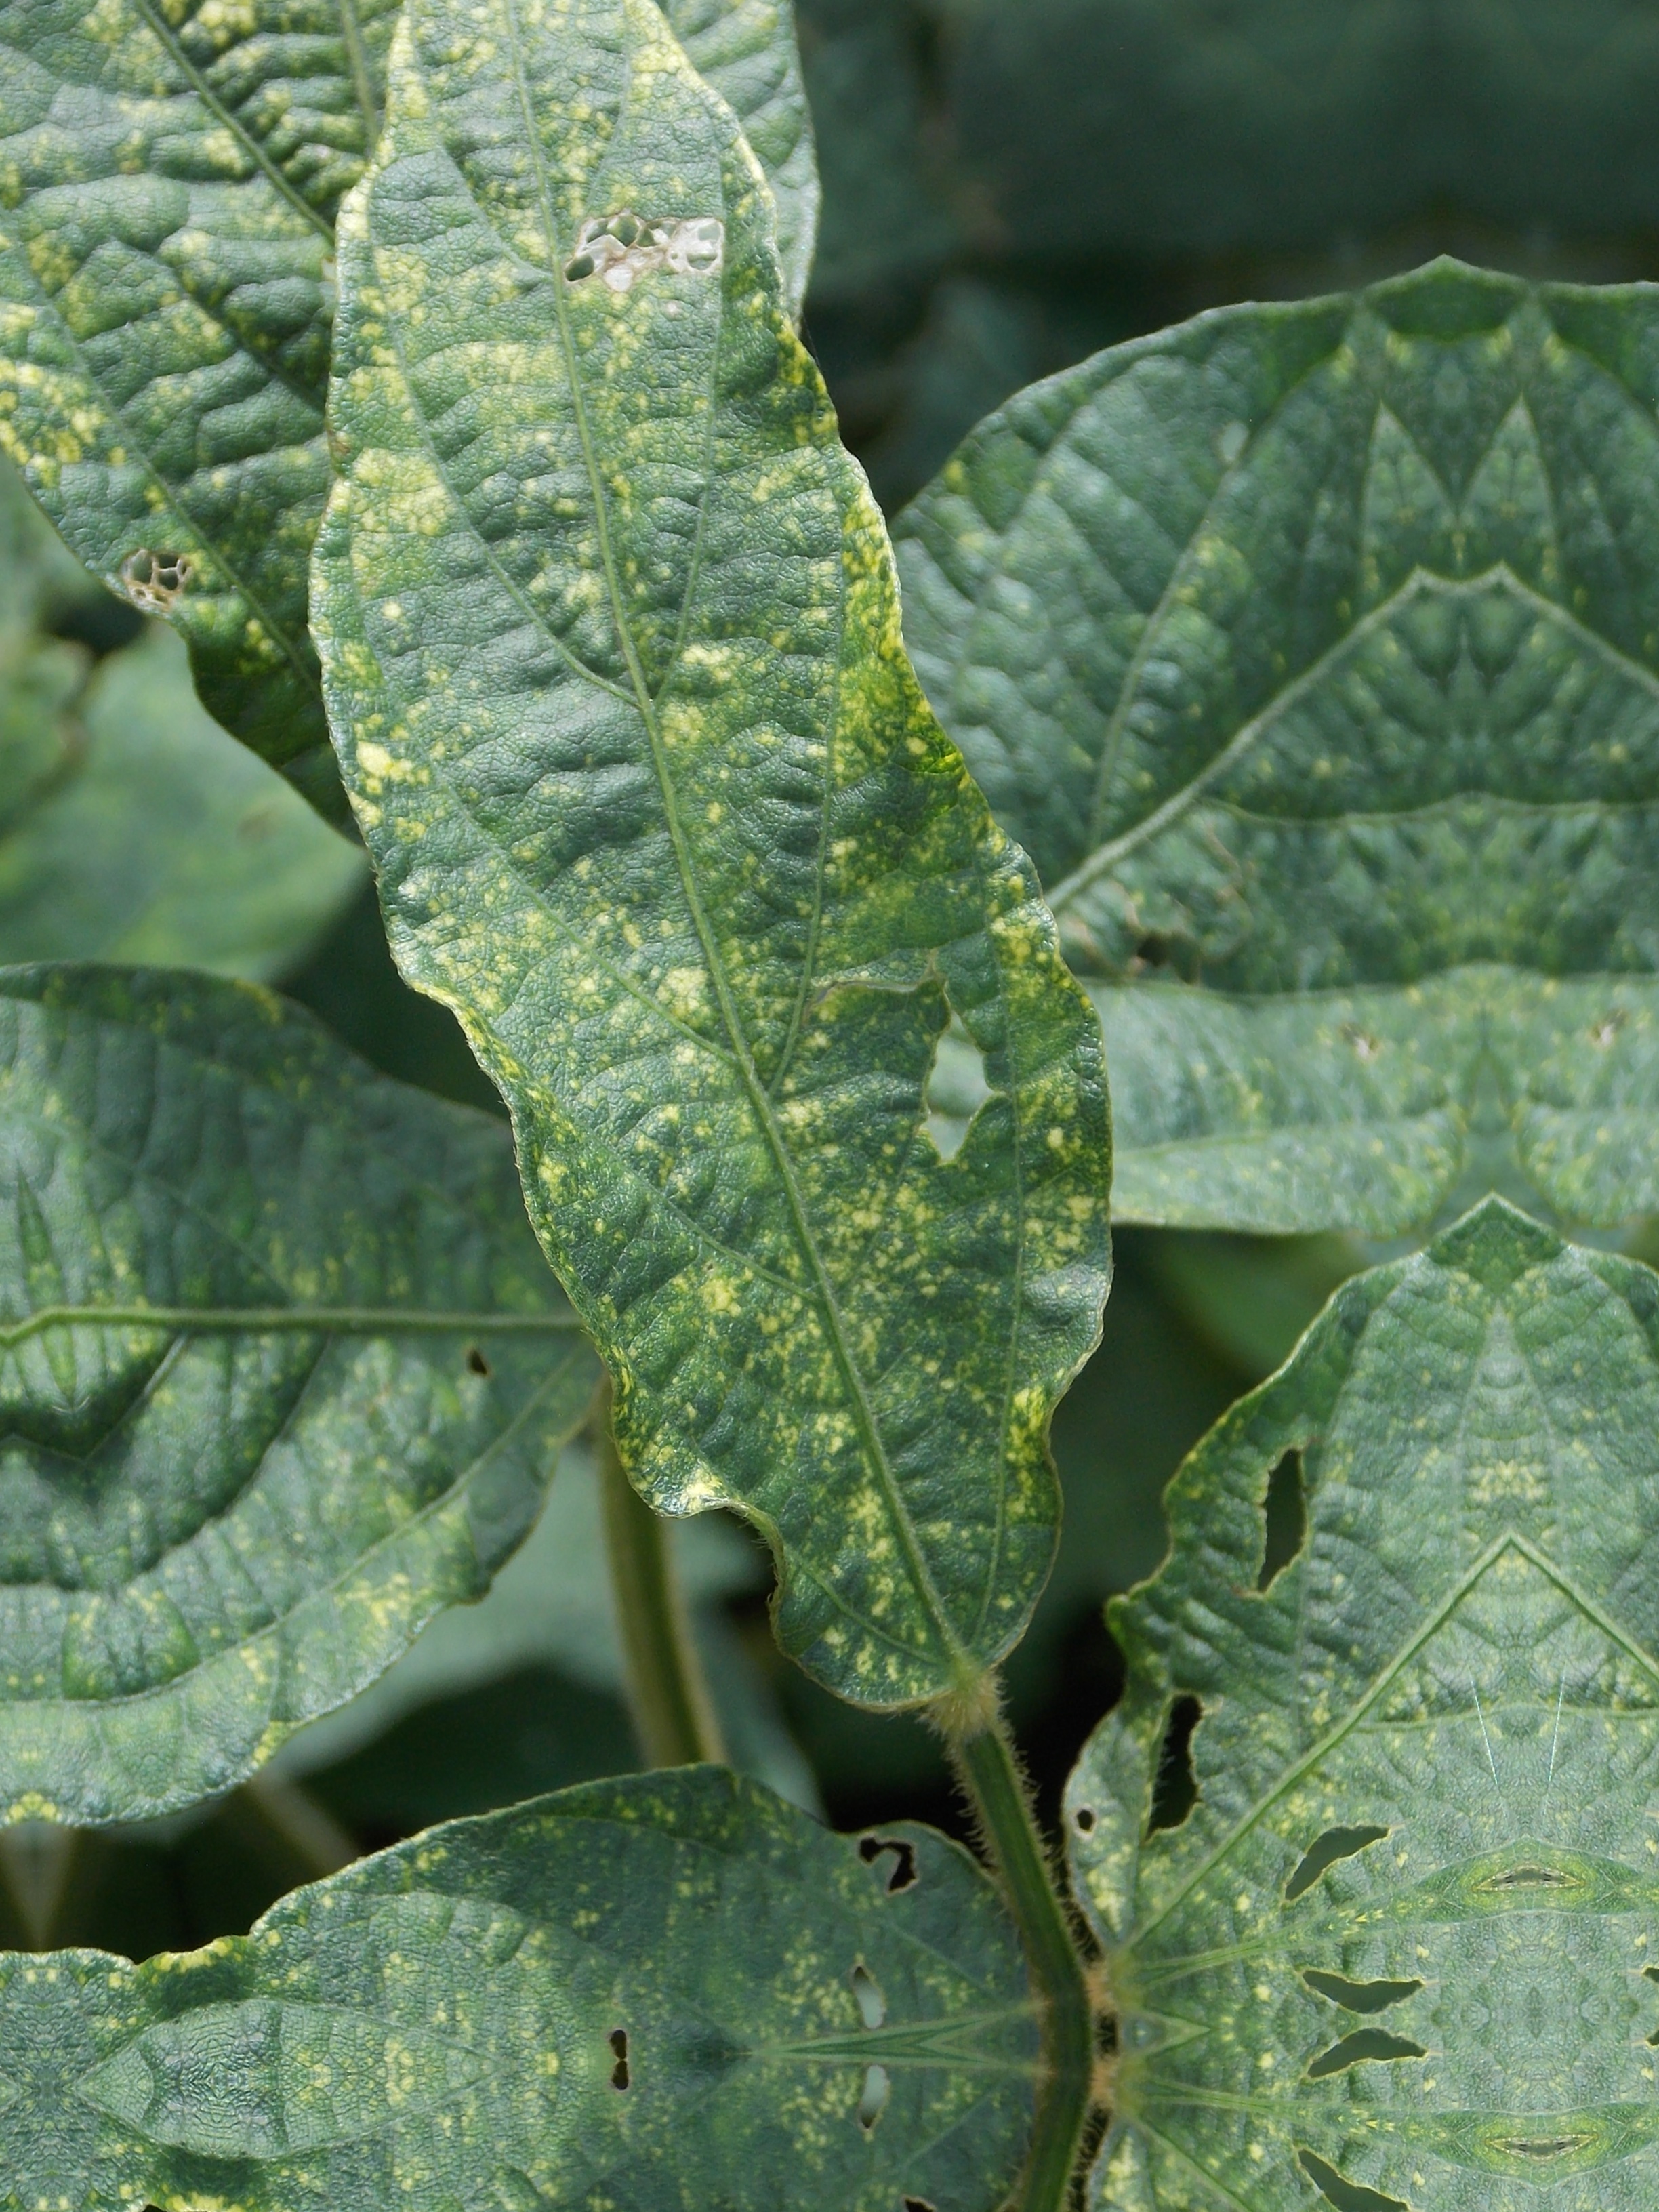
Label: Disease